Mother India (1992 film)

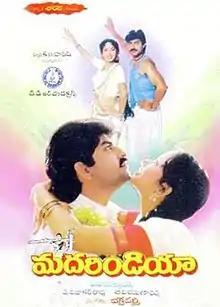
Movie Poster

Mother India is a 1992 Telugu-language drama film produced by T. Diwakar Rao under the D.D.R. Productions banner and directed by B. V. Ramana Reddy. It starrs Jagapati Babu, Sharada, Sindhuja and music composed by Chakravarthy.